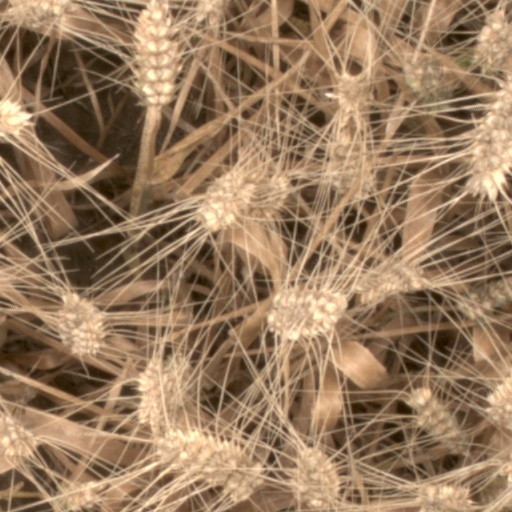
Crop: wheat